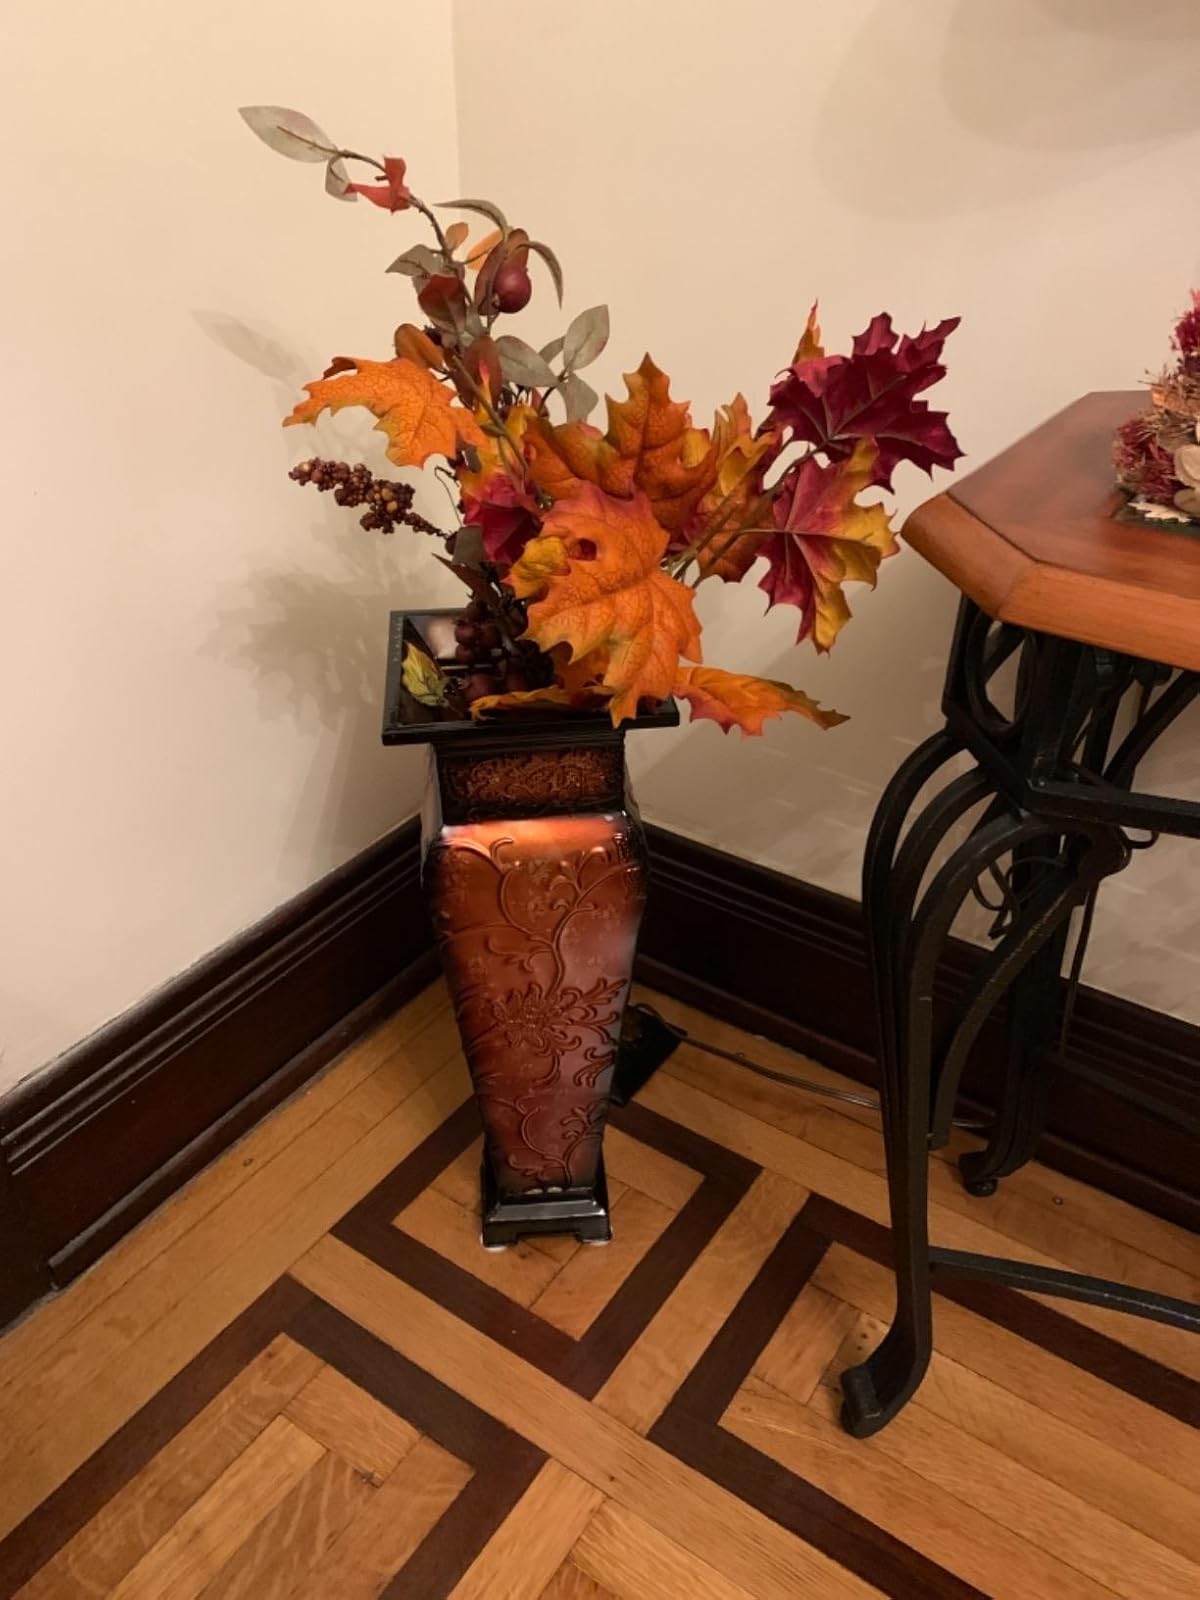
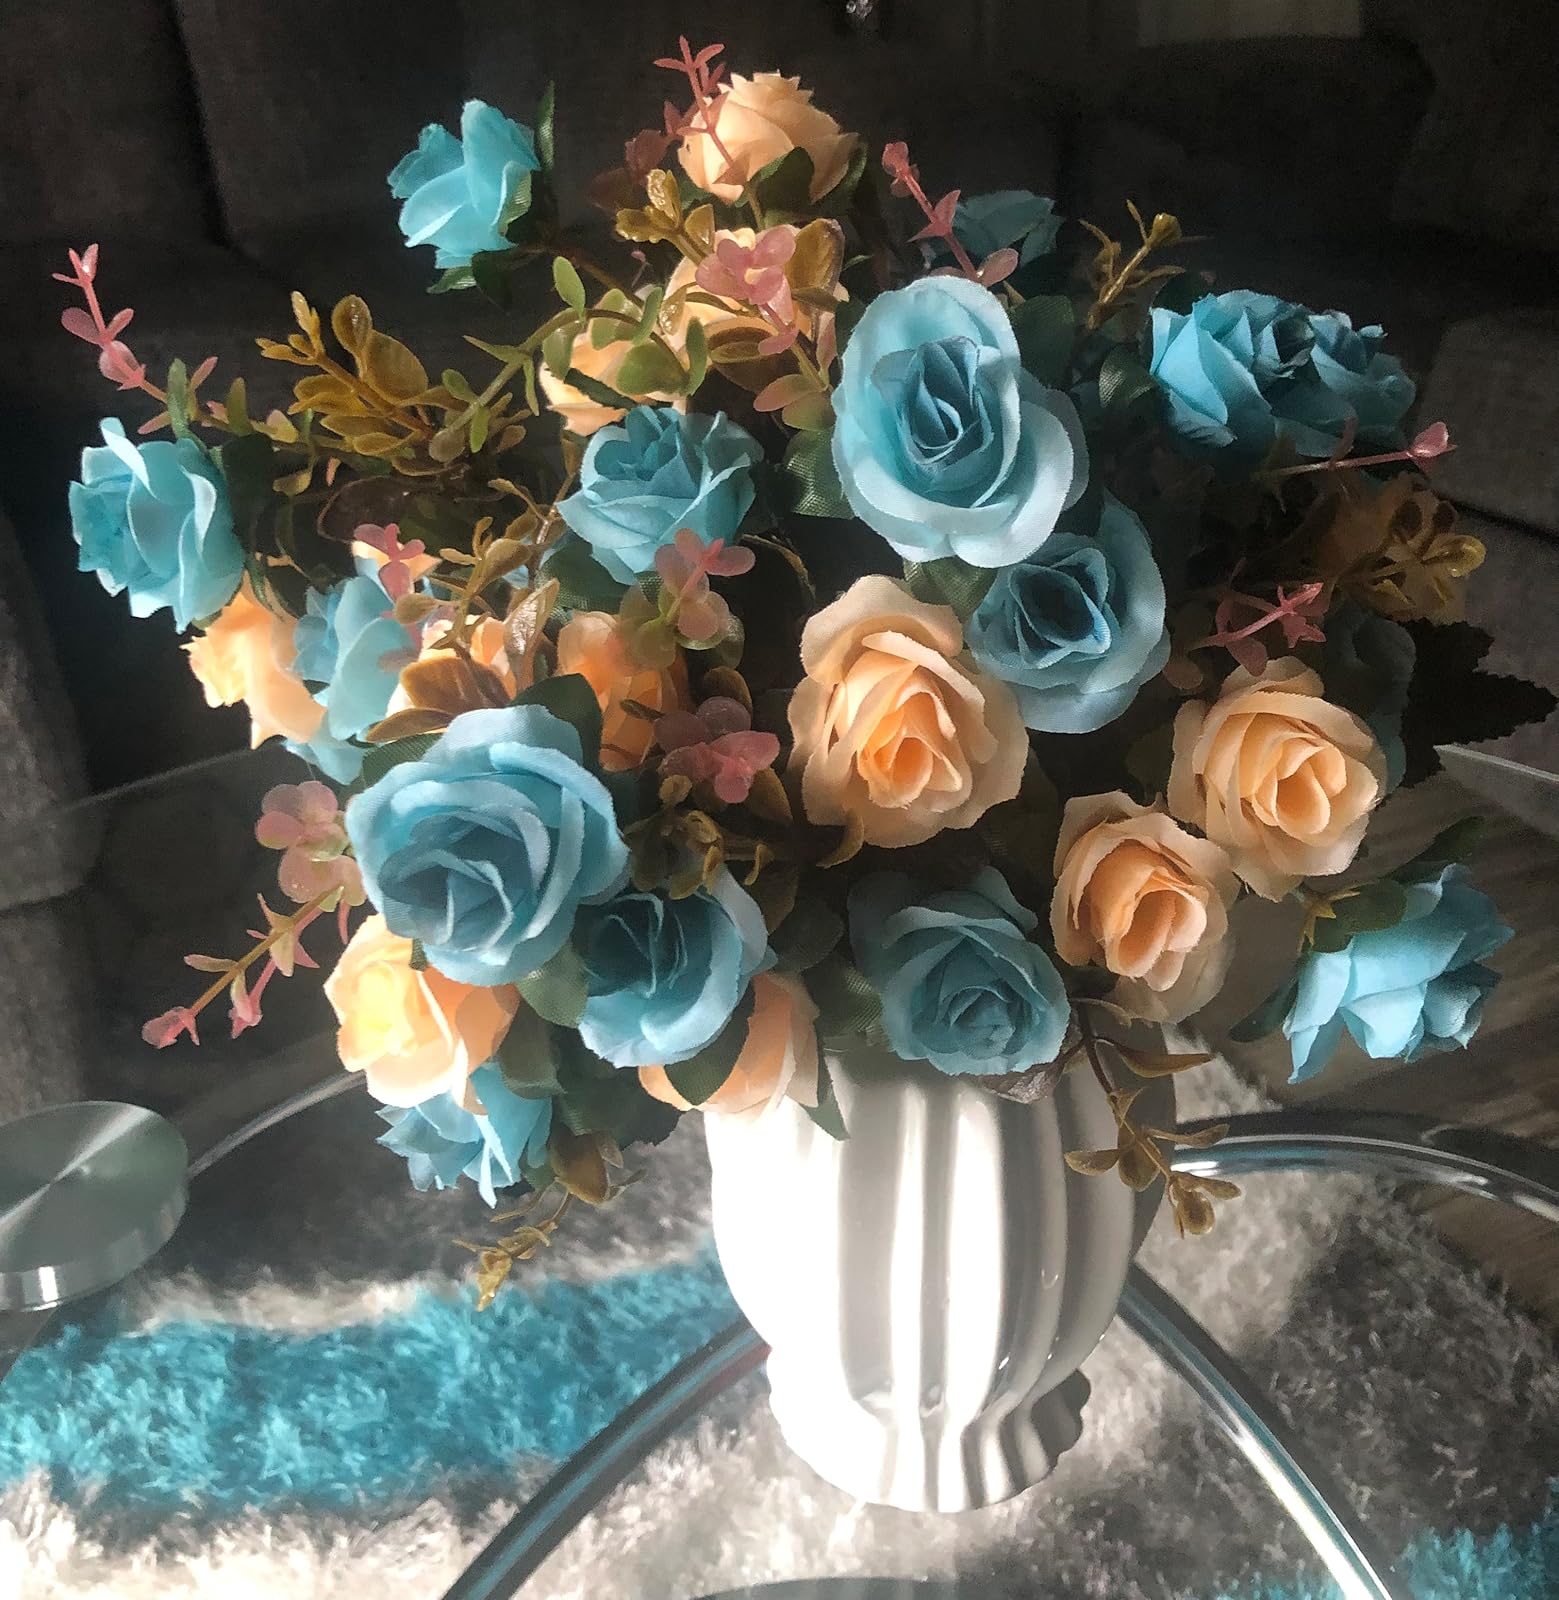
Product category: vase
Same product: no